Business Center (TV series)

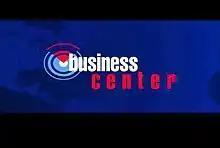

Business Center is business network CNBC's flagship primetime show that aired in 5 to 7 pm ET timeslot, hosted by Ron Insana and Sue Herera, and it was replaced by Bullseye on December 5, 2003.